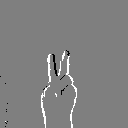
ASL letter: v